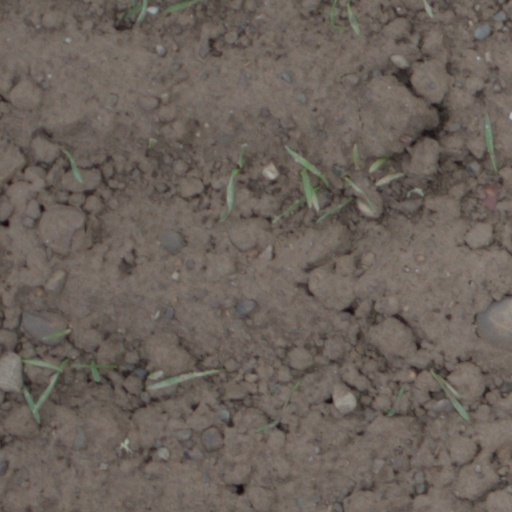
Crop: wheat